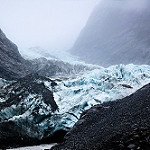
Label: glacier